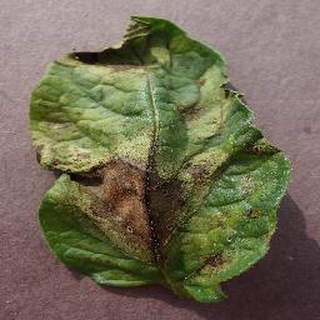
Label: potato_late_blight